Wendy Hui Kyong Chun

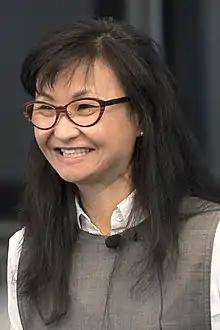
Chun in 2017

Wendy Hui Kyong Chun (born 1969) is the Canada 150 Research Chair in New Media in the School of Communication at Simon Fraser University. She is the founding Director of the Digital Democracies Institute at Simon Fraser University, established in 2020. Previously, she was Professor and Chair of Modern Culture and Media at Brown University. Her theoretical and critical approach to digital media draws from her training in both Systems Design Engineering and English Literature.